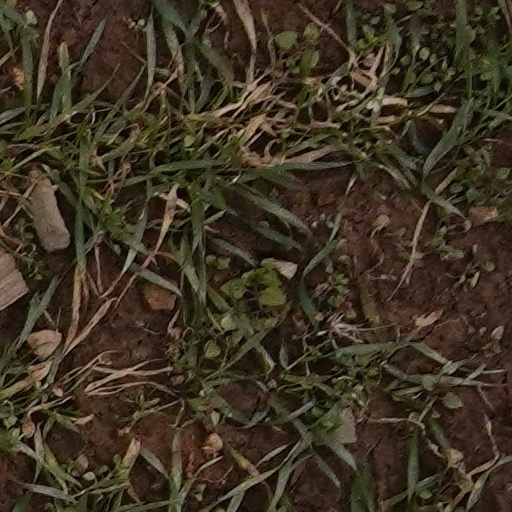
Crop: wheat